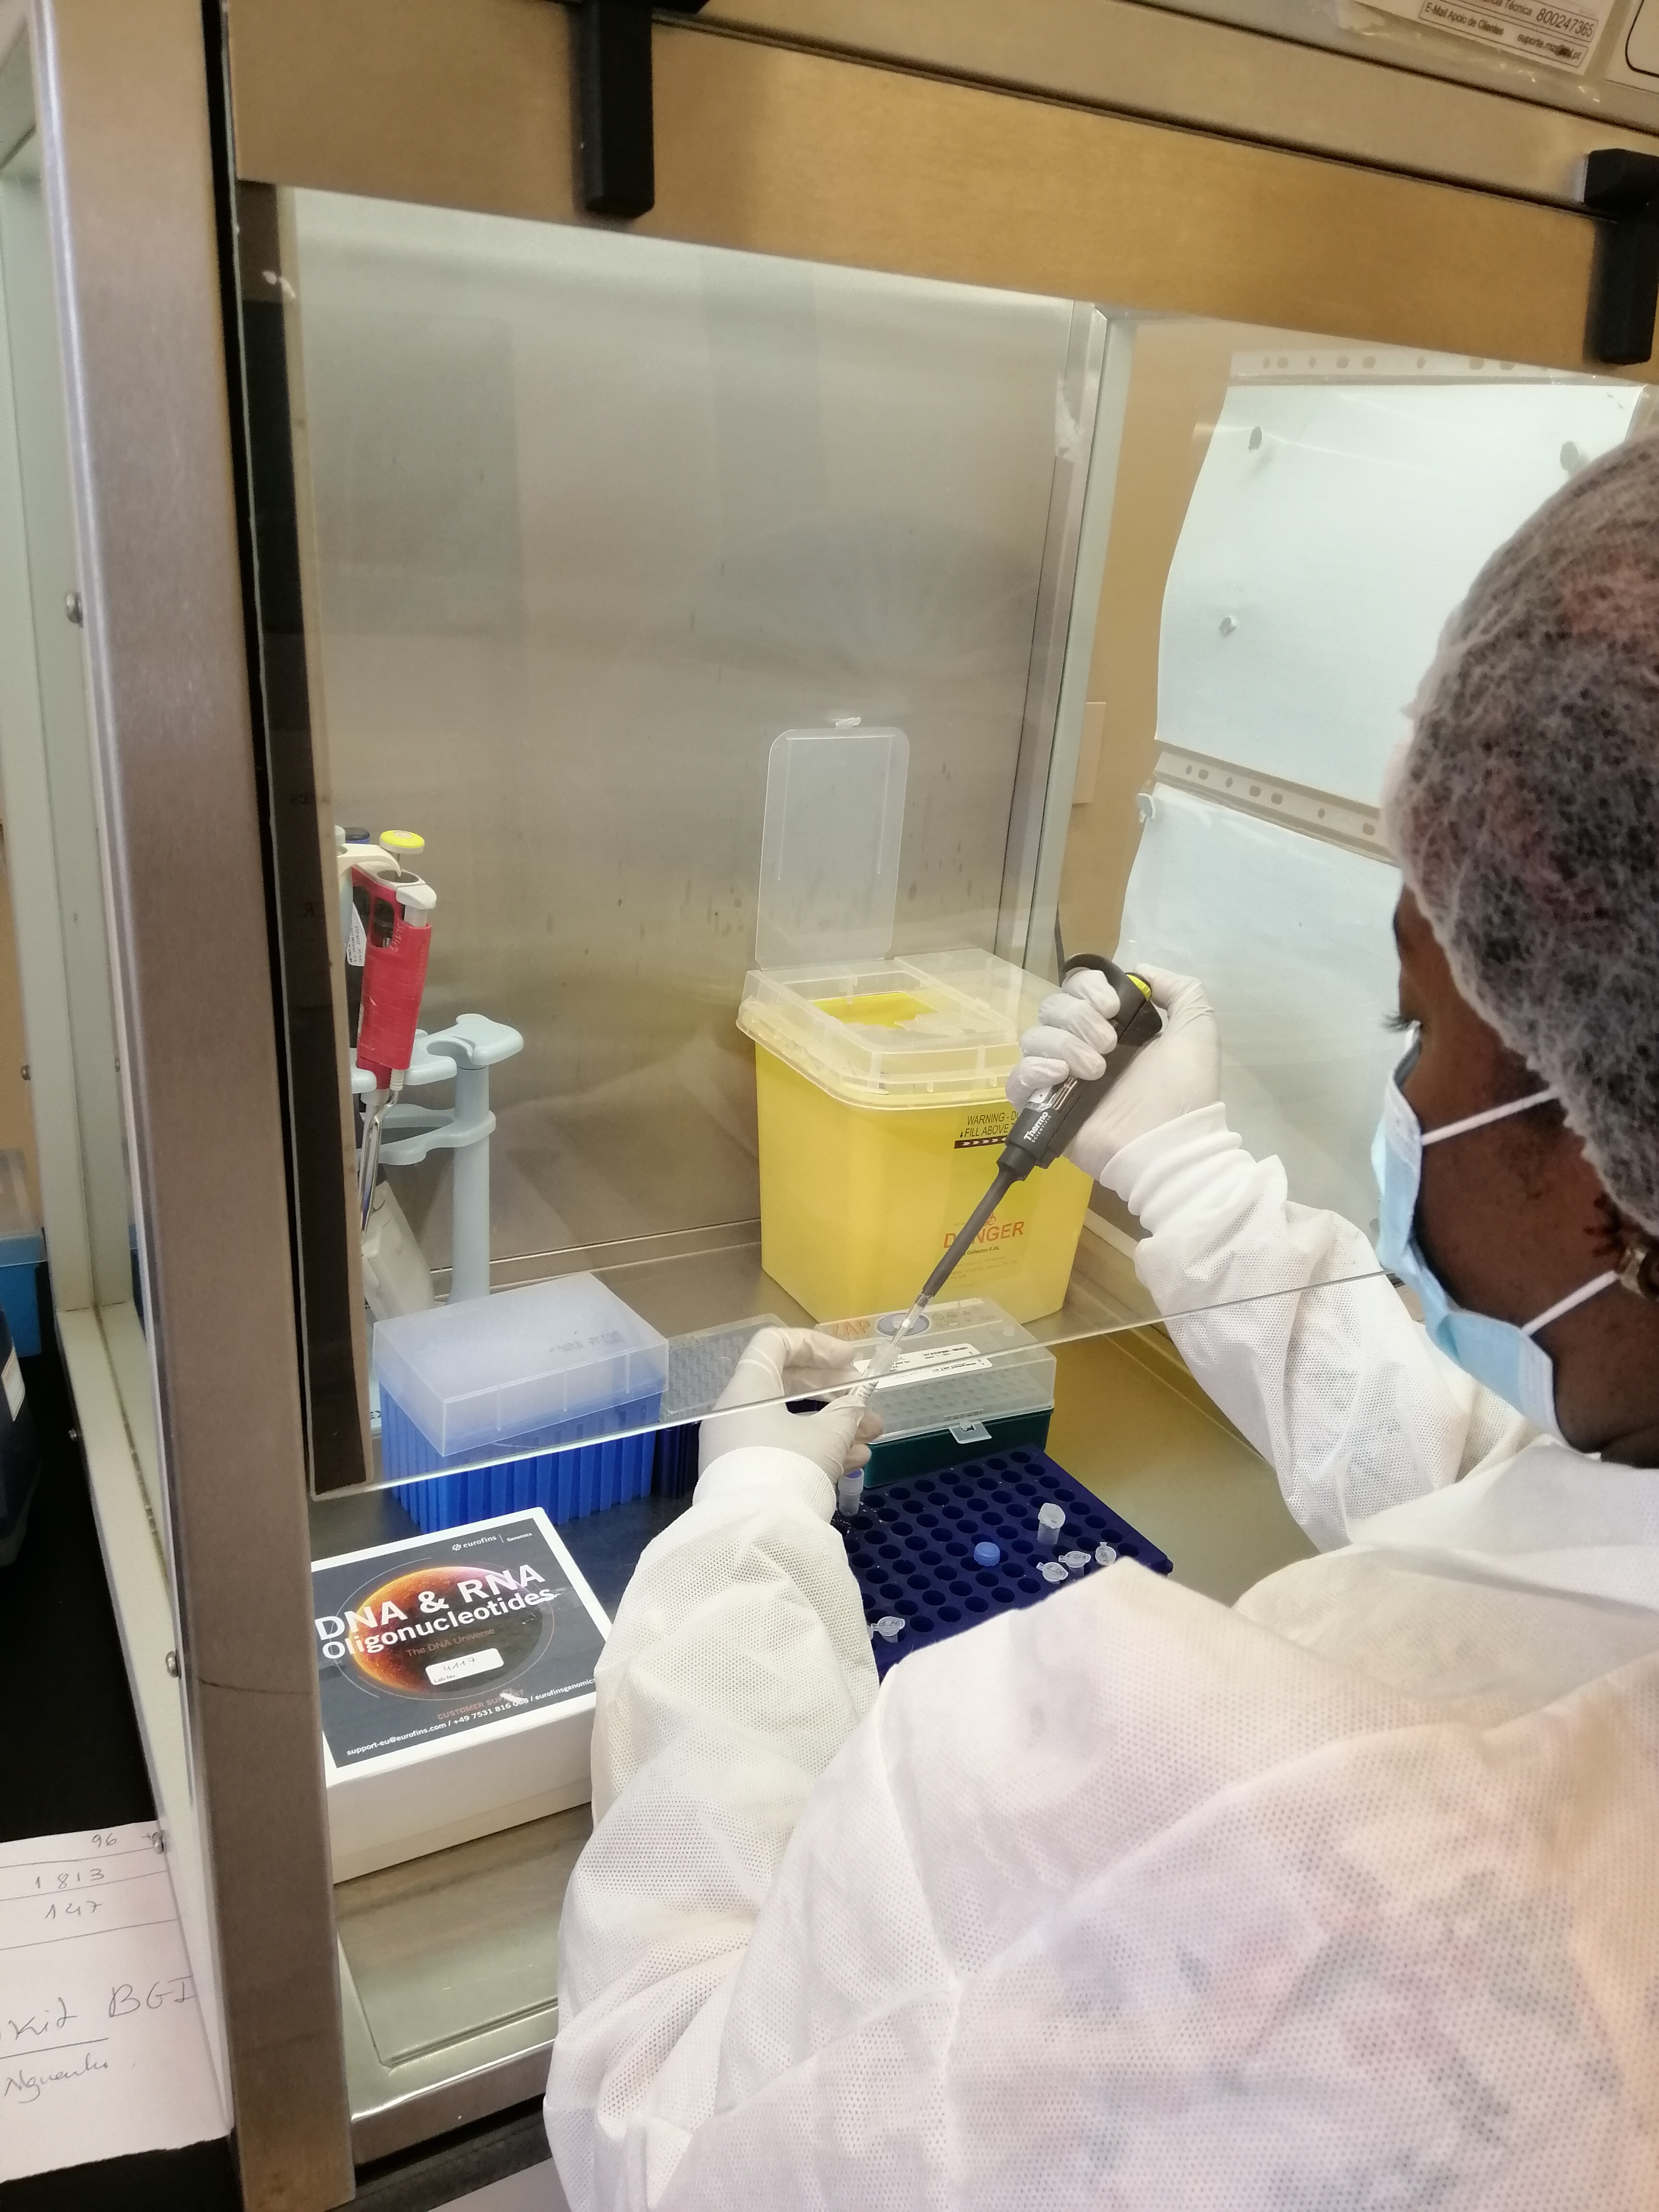
Assistance to Mozambique for diagnostics of COVID-19 Equipment donated by the IAEA used at Virology Laboratory, Mozambique. 13 August 2020 The International Atomic Energy Agency (IAEA) is dispatching equipment to countries around the world to enable them to use a
Specialty: infectious disease
Image credit: IAEA Imagebank